SOAS University of London

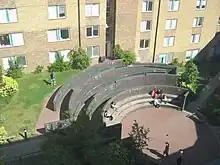
The courtyard of Dinwiddy House

The 2022 QS World University Rankings placed SOAS 2nd in the world for Development Studies, 10th for Anthropology and 15th for Politics. For Arts & Humanities overall, it was placed 67th in the world by the same rankings. As an institution, it placed 508th overall in the QS World University Rankings 2025, having fallen from a high of 252nd in 2017. SOAS ranked 33rd globally for International Students and 49th for International Faculty in the 2023 QS World University Rankings.